List of Lepidoptera of Ukraine

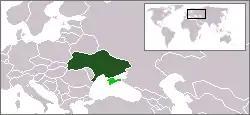
Location of Ukraine

The Lepidoptera of Ukraine consist of both the butterflies and moths recorded in Ukraine.